Feliks Suk

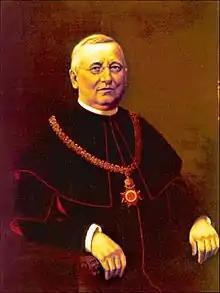
Feliks Suk, a painting by F. Ludvig, 1898

Feliks Suk (December 30, 1845 in Petelinek near Blagovica, Slovenia – April 8, 1915 in Zagreb) was a Croatian university professor and rector of the University of Zagreb.